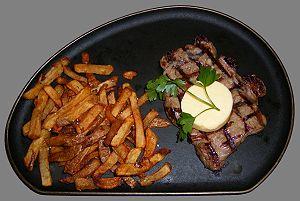
Le steak frites est un plat fréquemment servi en brasserie et dans les restaurants.